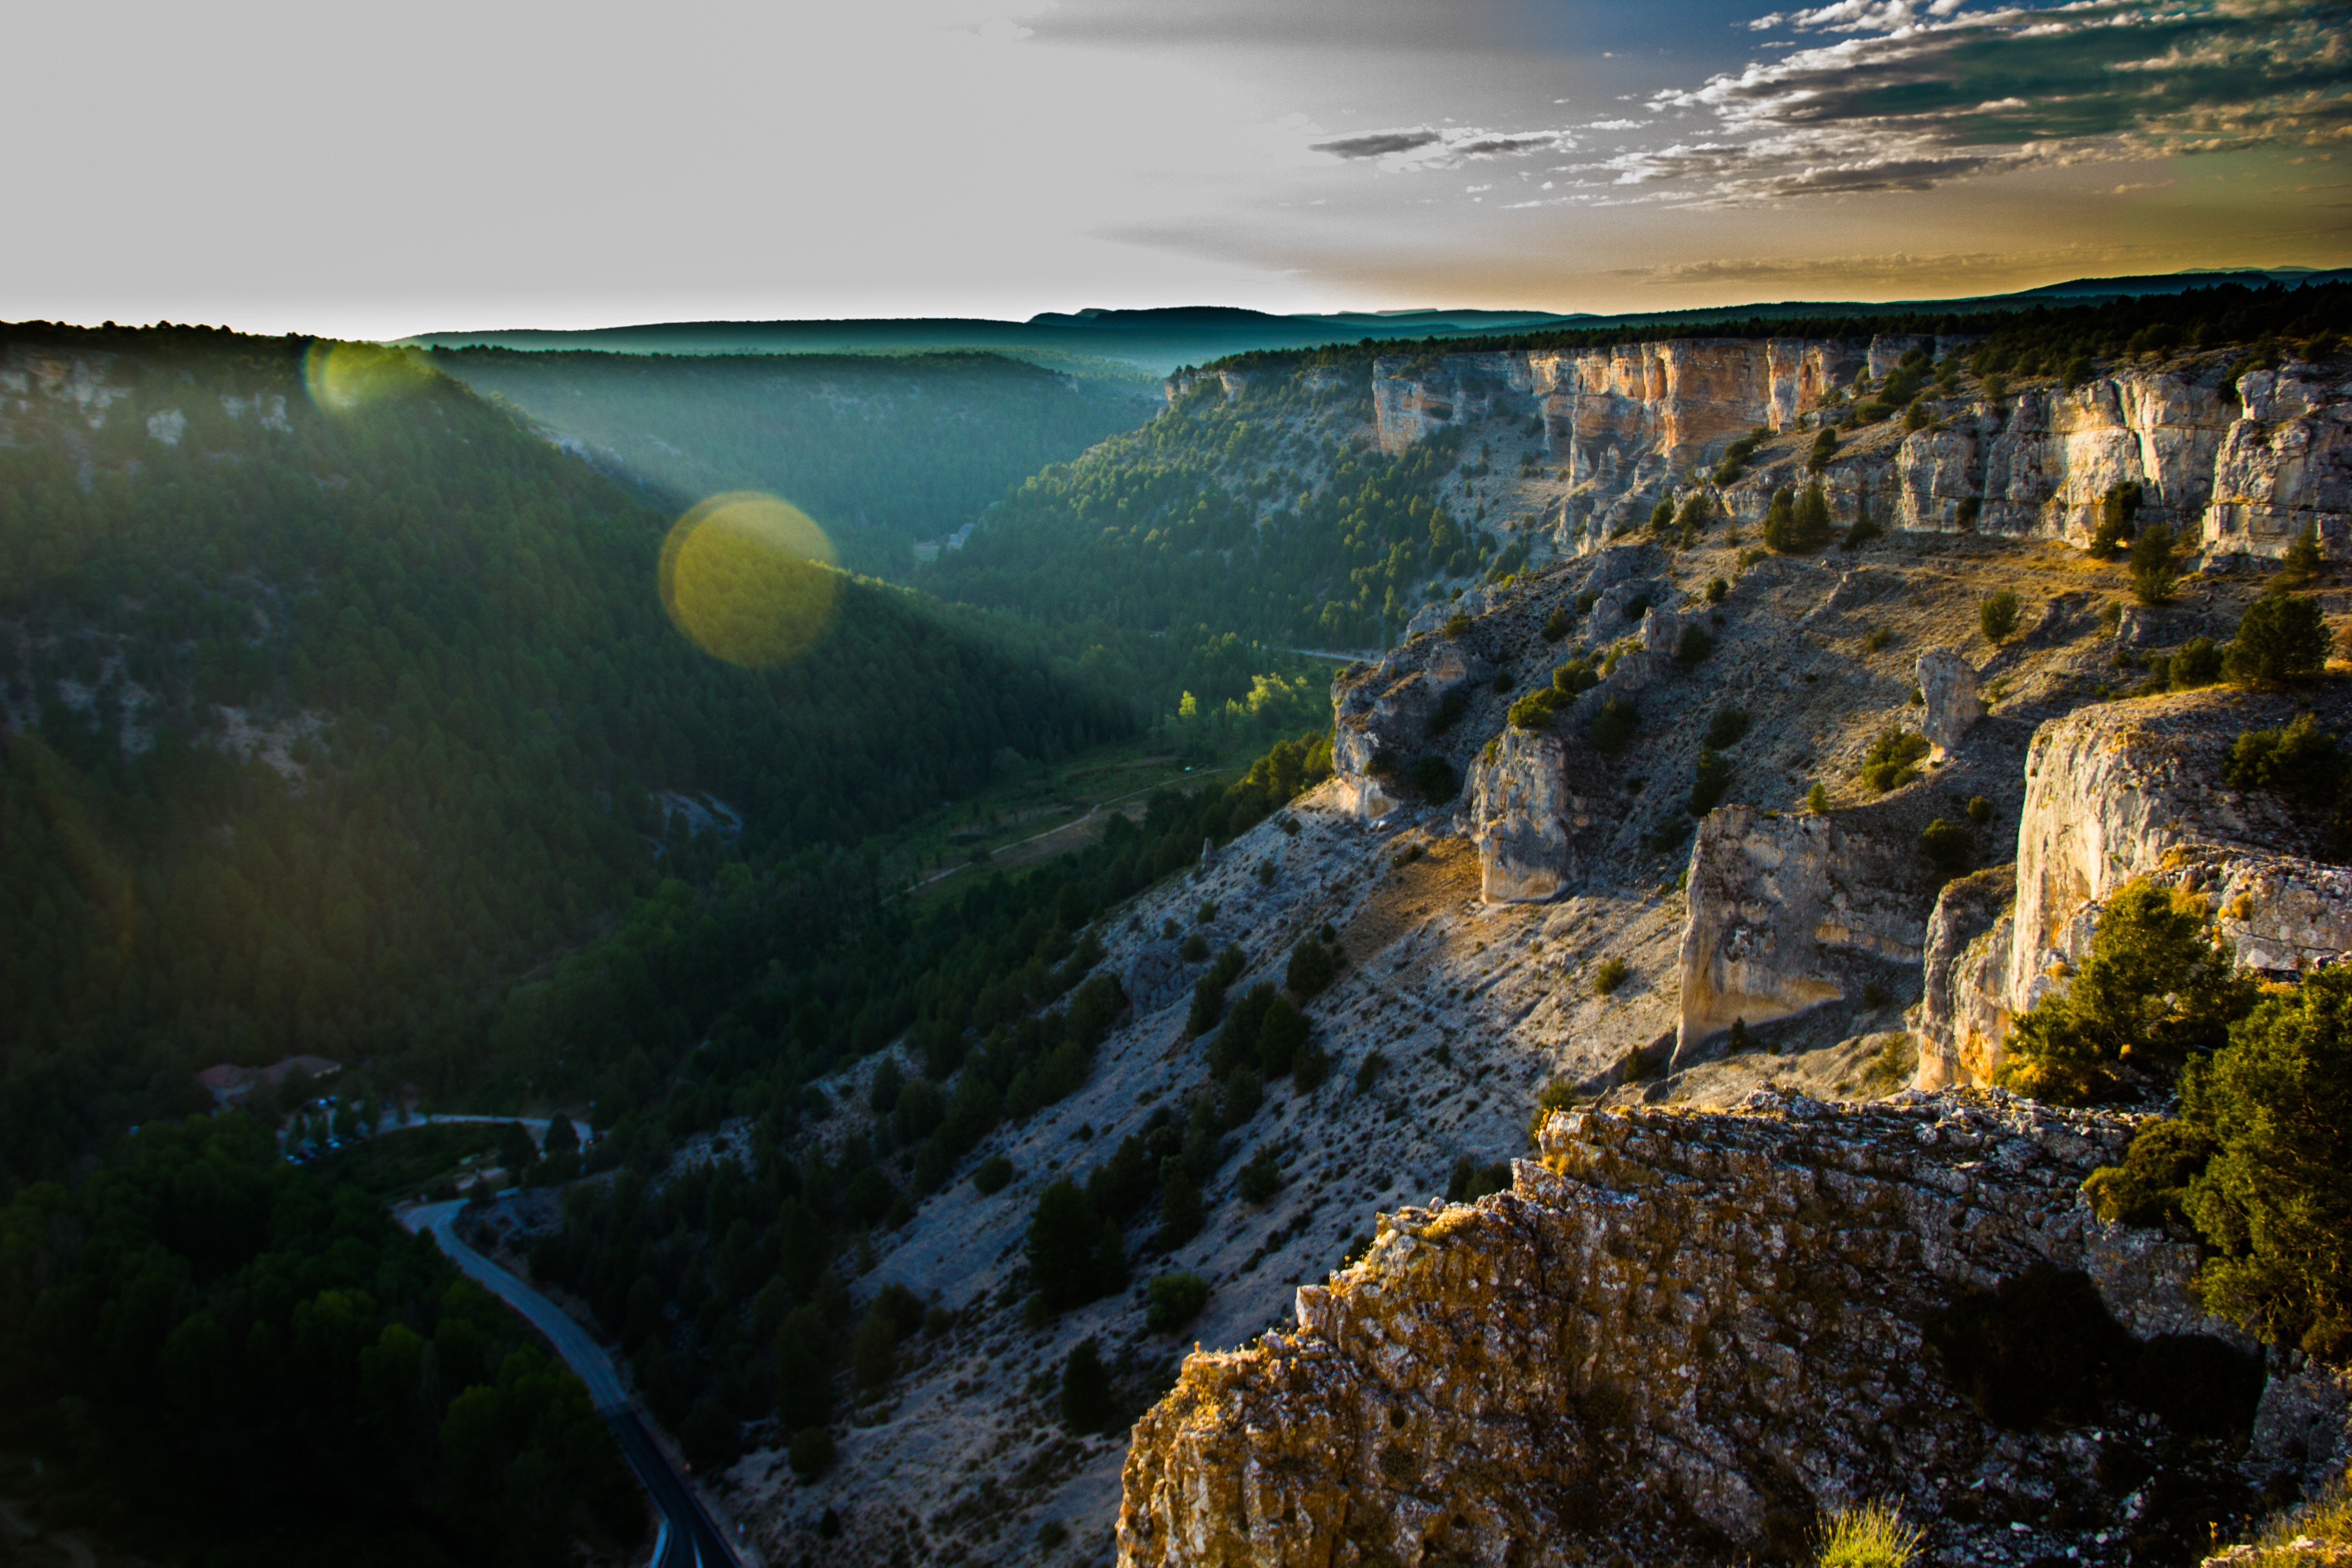
landscape, sea, coast, water, nature, rock, ocean, cloud, night, sunlight, morning, wave, river, cliff, evening, reflection, terrain, earth, soria, cannon, water feature, aerial photography, natural canyon, atmosphere of earth, computer wallpaper, r o lobos